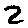
Label: 2